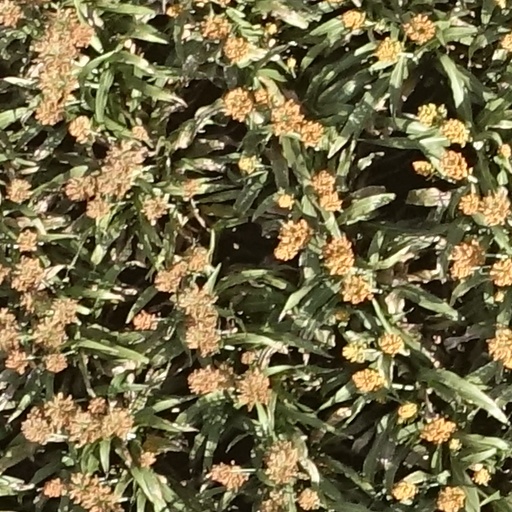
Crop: sorghum